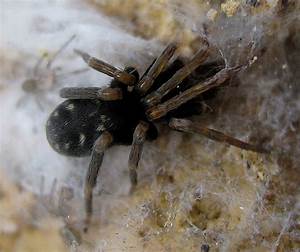
Label: ragno